Bicycle lighting

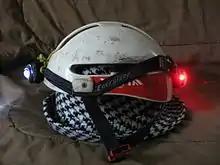

Headlamps are a useful adjunct to bicycle lights. They can be pointed without steering the bike, giving useful fill-in lighting especially on poor or very dark roads. They have the added safety benefit of positioning the light higher on the cyclist for increased visibility. They also allow the wearer to read road and directional signs placed on high signposts. However, due to the high position of the light the glare may dazzle oncoming traffic.